Nasutitermes exitiosus

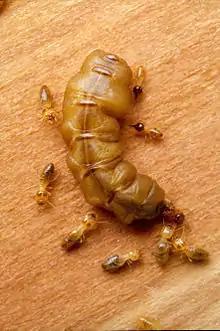
A mature queen of "Nasutitermes exitiosus" with workers and two soldiers

Nasutitermes is a species of snouted termite occurring in Australia. It is common in Canberra and parts of New South Wales. It nests in soil. Spores of Metarhizium robertsii have been found in their mounds.